Laura Adorkor Kofi

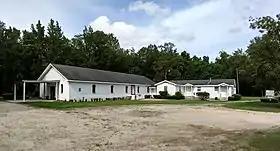
St. Adorka's African Universal Church, founded by Laura Adorkor Kofi in 1929 in Belforest, a community in Daphne, Alabama.

Kofi moved to North America around 1918, and lived in Detroit for several years. She worked as national field director for Marcus Garvey's Universal Negro Improvement Association, touring the deep South and attracting large crowds as a "prophet" (in her own estimation), with her base in Jacksonville, Florida. In 1927 she founded the African Universal Church, with herself as its head ("Warrior Mother of Africa's Warriors of the Most High God" was her self-chosen title). Garvey soon decided that she was building too much of a following independent of his cause, and announced, "This woman is a fake and has no authority from me to speak." He also encouraged his followers to have her arrested for fraud.